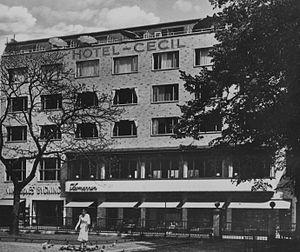
Ragna Grubb est une architecte danoise, diplômée de l’Académie royale des beaux-arts du Danemark. Elle est une des premières femmes architectes à ouvrir son cabinet dans le pays, en 1935.